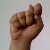
The image shows a hand gesture representing the letter 'T' in Indian Sign Language.